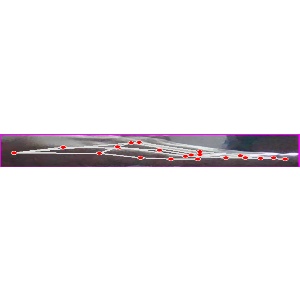
अक्षर: ज